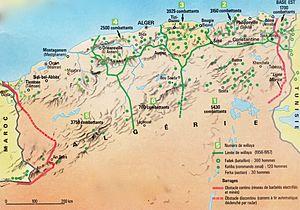
Carte du découpage du territoire algérien en 6 wilayas élaboré lors du congrès de la Soummam en 1956
La guerre d’Algérie ou révolution algérienne aussi connue comme la guerre d'indépendance algérienne ou guerre de libération nationale ou encore les événements d'Algérie, est un conflit armé qui s'est déroulé de 1954 à 1962 en Algérie, colonie française depuis 1830, divisée en départements depuis 1848. L'aboutissement est la reconnaissance de l'indépendance du territoire le 5 juillet 1962.
La Wilaya III historique est l'une des sept wilayas de la guerre d'Algérie située en Kabylie.
La Wilaya IV est l'une des sept wilayas de la Guerre d'Algérie située dans la Kabylie, la Mitidja, le Titteri, le Dahra et l'Ouarsenis.